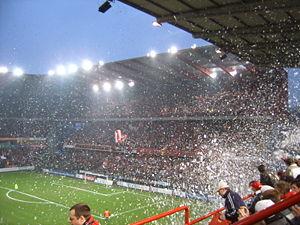
Stade de Sclessin du Standard de Liège match contre le Brussels, avril 2006
Le Standard de Liège est un club de football belge de la ville de Liège, qui évolue en Division 1A.
Liège, aussi surnommée « La Cité ardente », est une ville francophone de l'est de la Belgique. Elle est le chef-lieu de la province de Liège et la capitale économique de la Wallonie. De 972 à 1795, elle fut la capitale de la Principauté de Liège. Du VIIIᵉ au XVIᵉ siècle, elle fut le siège du vaste évêché de Liège, héritier de la Civitas Tungrorum.
La Coupe de Belgique est, avec le championnat, l'une des deux principales compétitions de football en Belgique. Elle est organisée par l'Union belge de football. Cette coupe de Belgique des clubs fut mise en place pour la première fois en 1911-1912 pour remplacer une coupe de sélections provinciales. Elle connut de longues périodes d'interruption au cours de son histoire. En 2008, la coupe de Belgique change de nom pour devenir la Coupe Cofidis, du nom de son sponsor. En 2015, elle change de sponsor et devient la Croky Cup. La finale de la Coupe de Belgique a traditionnellement lieu à Bruxelles au stade Roi Baudouin.
Le match de football opposant le Royal Charleroi Sporting Club et le Standard de Liège est considéré comme un véritable derby wallon, dans la mesure où la rivalité entre les deux clubs est souvent exacerbée par les médias et les supporters.